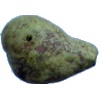
Label: pear_stone